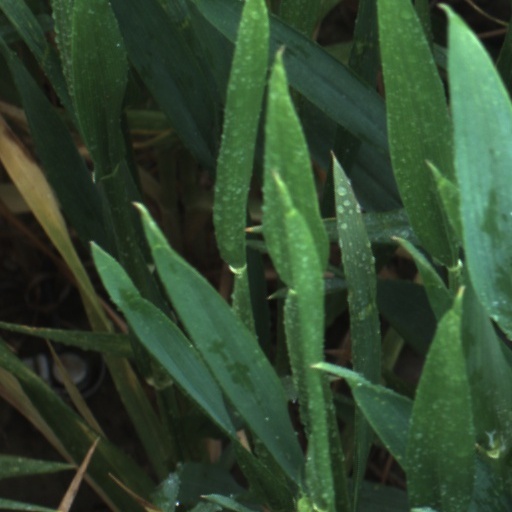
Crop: wheat